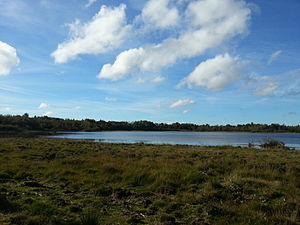
Skærsø
Udsigt over Skærsø, en lobeliesø syd for Egtved
Udsigt over Skærsø, en lobeliesø syd for Egtved
Skærsø er en oval hedesø, beliggende i et fredet område syd for Egtved i Vejen- og Kolding Kommuner. Søen er den østligste hedesø i Jylland. Skærsø er en såkaldt Lobeliesø, opkaldt efter den sjældne undervandsplante Tvepibet Lobelie. Tvepibet Lobelie er særdels krævende og trives kun i næringsfattige, klarvandede søer. Tvepibet Lobelie er gullistet